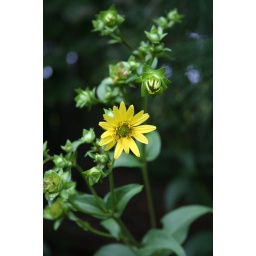
A pretty yellow flower in my back yard.